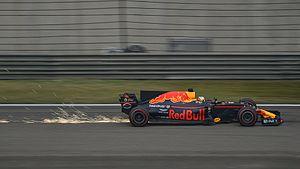
Le Grand Prix automobile de Chine 2017, disputé le 9 avril 2017 sur le circuit international de Shanghai à Shanghai, est la 958ᵉ épreuve du championnat du monde de Formule 1 courue depuis 1950 et la deuxième manche du championnat 2017. Il s'agit de la quatorzième édition du Grand Prix de Chine courue à Shanghai depuis 2004.
Le championnat du monde de Formule 1 2017 est la 68ᵉ édition du championnat du monde de Formule 1. Il débute le 26 mars 2017 avec le Grand Prix d'Australie et s'achève le 26 novembre 2017 à Abou Dabi. Il comporte vingt Grands Prix, un de moins qu'en 2016, le Grand Prix d'Allemagne n'étant pas organisé.